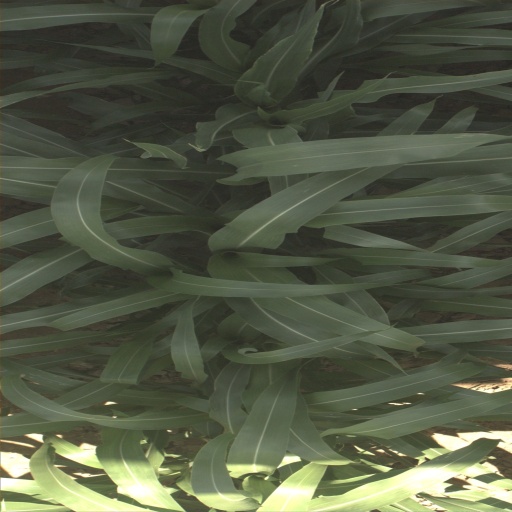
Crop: sorghum